A Street to Die

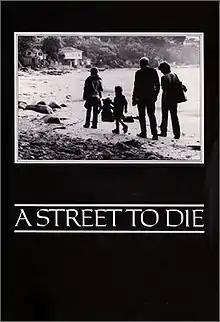

A Street to Die is a 1985 Australian film directed by Bill Bennett and starring Chris Haywood, Jennifer Cluff, Arianthe Galani. It was nominated for four Australian Film Institute Awards; Haywood won the award for Best Actor in a Lead Role. At the Karlovy Vary International Film Festival, Bennett won a Crystal Globe. The film was based on a true story.